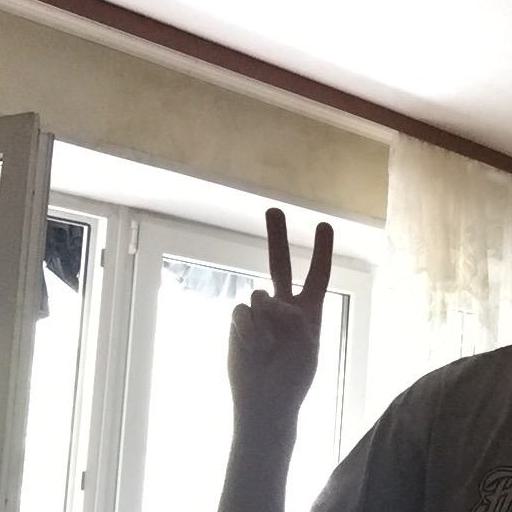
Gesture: peace